The Perfect Find

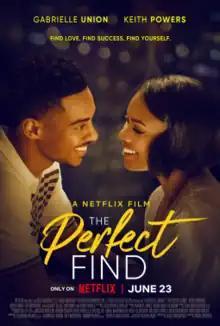
Official release poster

The Perfect Find is a 2023 American romantic comedy film written by Leigh Davenport and directed by Numa Perrier. It is based on the book of the same name by Tia Williams. The film stars Gabrielle Union, Keith Powers, Aisha Hinds, D. B. Woodside, La La Anthony and Gina Torres.